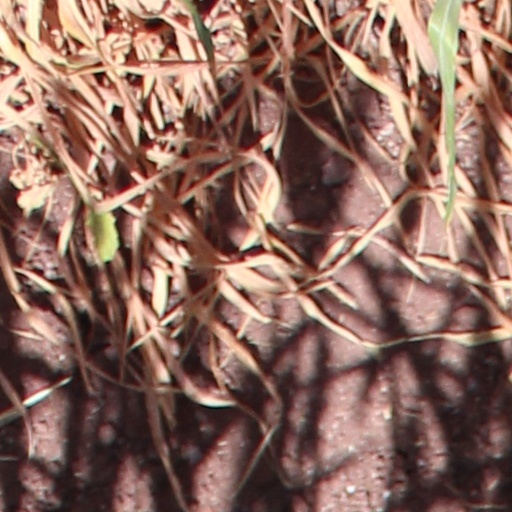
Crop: wheat